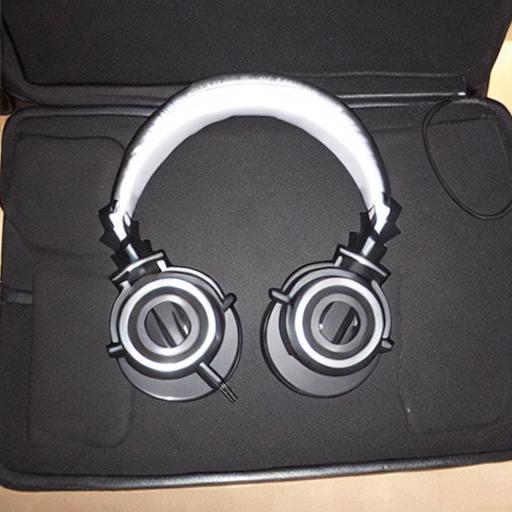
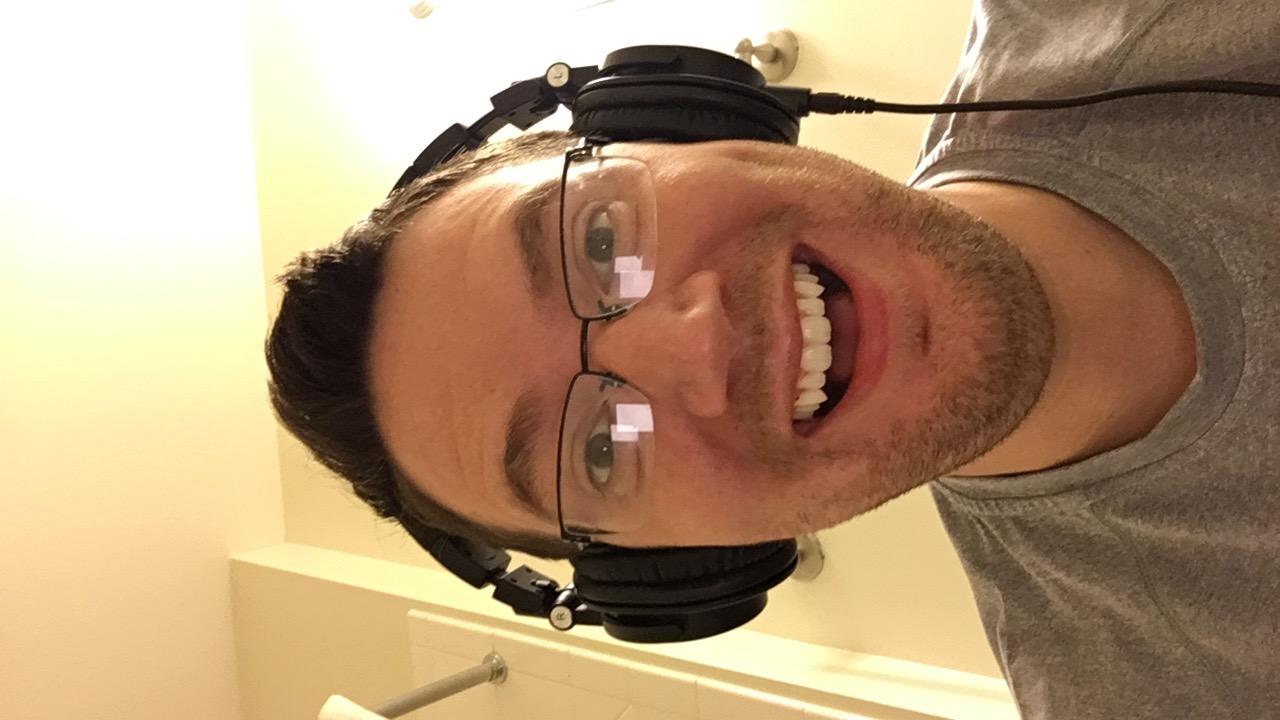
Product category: headphones
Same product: no